Kansas Jayhawks men's basketball

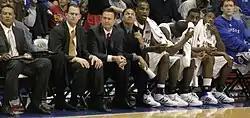
Coach Bill Self (third from left) with his national champion 2007–08 squad

In 1983, Larry Brown headed to the University of Kansas, after coaching in the NBA. Under Brown, Kansas finished first in the Big Eight in 1986, and second in 1984, 1985, and 1987. In 1988, Kansas got off to a 12–8 start, including 1–4 in the Big 8. The Jayhawks' 55-game homecourt winning streak in Allen Fieldhouse was snapped with a loss to rival Kansas State, and they would also lose two more home games to Duke and Oklahoma. Behind the high-scoring of Danny Manning, KU finished 21–11 at the end of the season and entered the NCAA tournament as a #6 seed. Two early upsets allowed them to face lower seeds, gain momentum, and advance. The Jayhawks would ultimately go on to face the three teams who had given them their three home losses that season. They defeated rival Kansas State in the Elite 8, then defeated Duke in the Final 4, and won the national championship, defeating favored conference rival Oklahoma 83–79 in the final. The 11 losses Kansas accrued in 1988 are more than any other national champion have before or since. The win garnered the team the nickname "Danny and the Miracles". Earlier, near the start of the tournament, Dick Vitale had been asked about Kansas's chances and commented "If Kansas wins, I'll kiss the Jayhawk on the floor of Allen Fieldhouse." Eventually, he did make good on his promise.